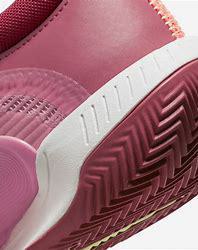
Brand: Nike
Model: Court Zoom NXT